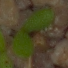
Label: scentless_mayweed